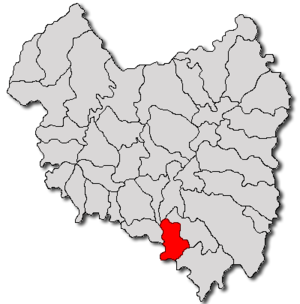
Întorsura Buzăului est une ville du județ de Covasna en Roumanie. La ville se situe au sud-est de la Transylvanie, au centre de la Roumanie. Bien qu'elle soit située dans le județ de Covasna, elle ne fait historiquement pas partie du Pays sicule.